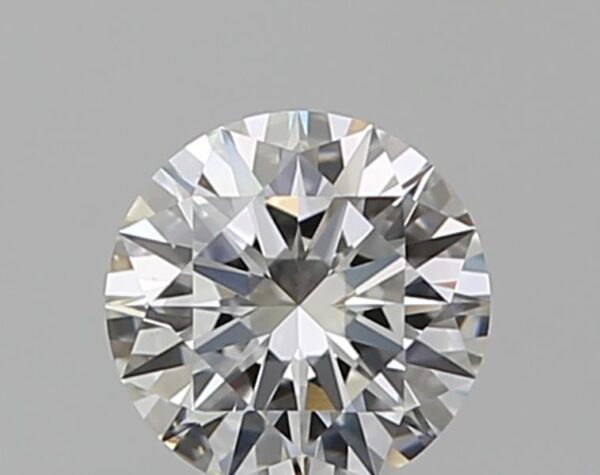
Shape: round
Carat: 0.5
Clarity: VS1
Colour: H
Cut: EX
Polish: EX
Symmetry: EX
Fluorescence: M
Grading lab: GIA
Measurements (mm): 5.13 x 5.17 x 3.1